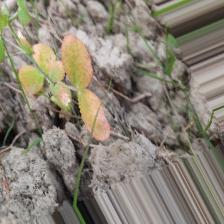
Label: Lentil Rust